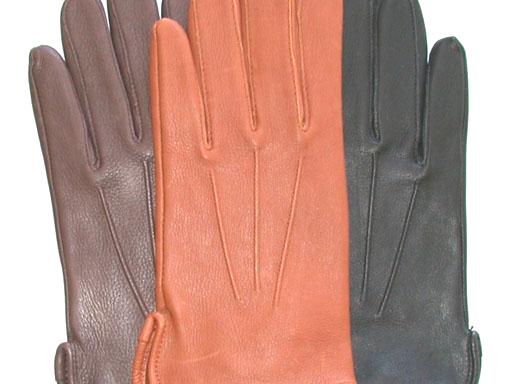
Material: leather